Colquitt Town Square Historic District

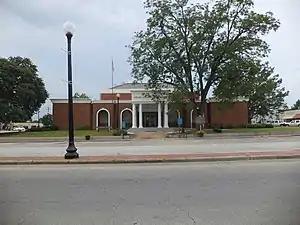
Miller County Courthouse

The original, historic courthouse was destroyed by fire in the 1970s, and a replacement courthouse, the Miller County Courthouse stands in its stead, on the square. This courthouse does not itself contribute to the history of the district.